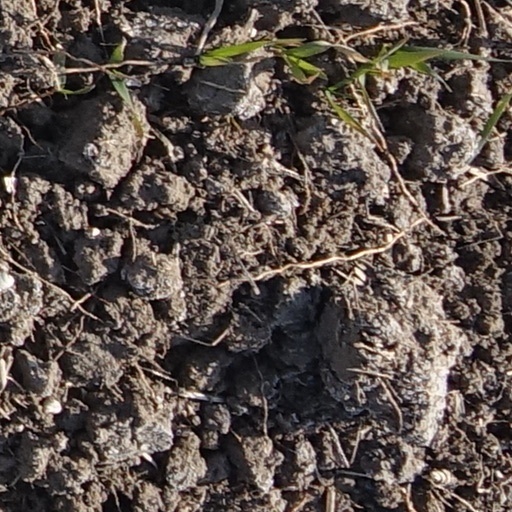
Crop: wheat